Surf break

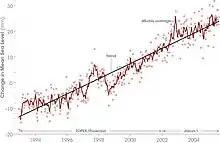
Sea Level Rise Over Time

With an increase in sea level, the way certain waves break will alter. Waves break due to the distance between the surface water and the sea floor. The average wave across the Earth will get smaller due to there being more water from melting ice caps. Combustion of fossil fuels as well as surface heating have increased the global temperature by 2 degrees Fahrenheit.